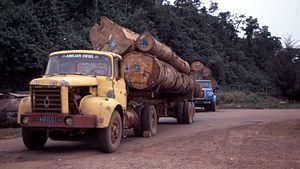
Transport des bois tropicaux au port de San Pédro, Côte d'Ivoire, Janvier 1990.